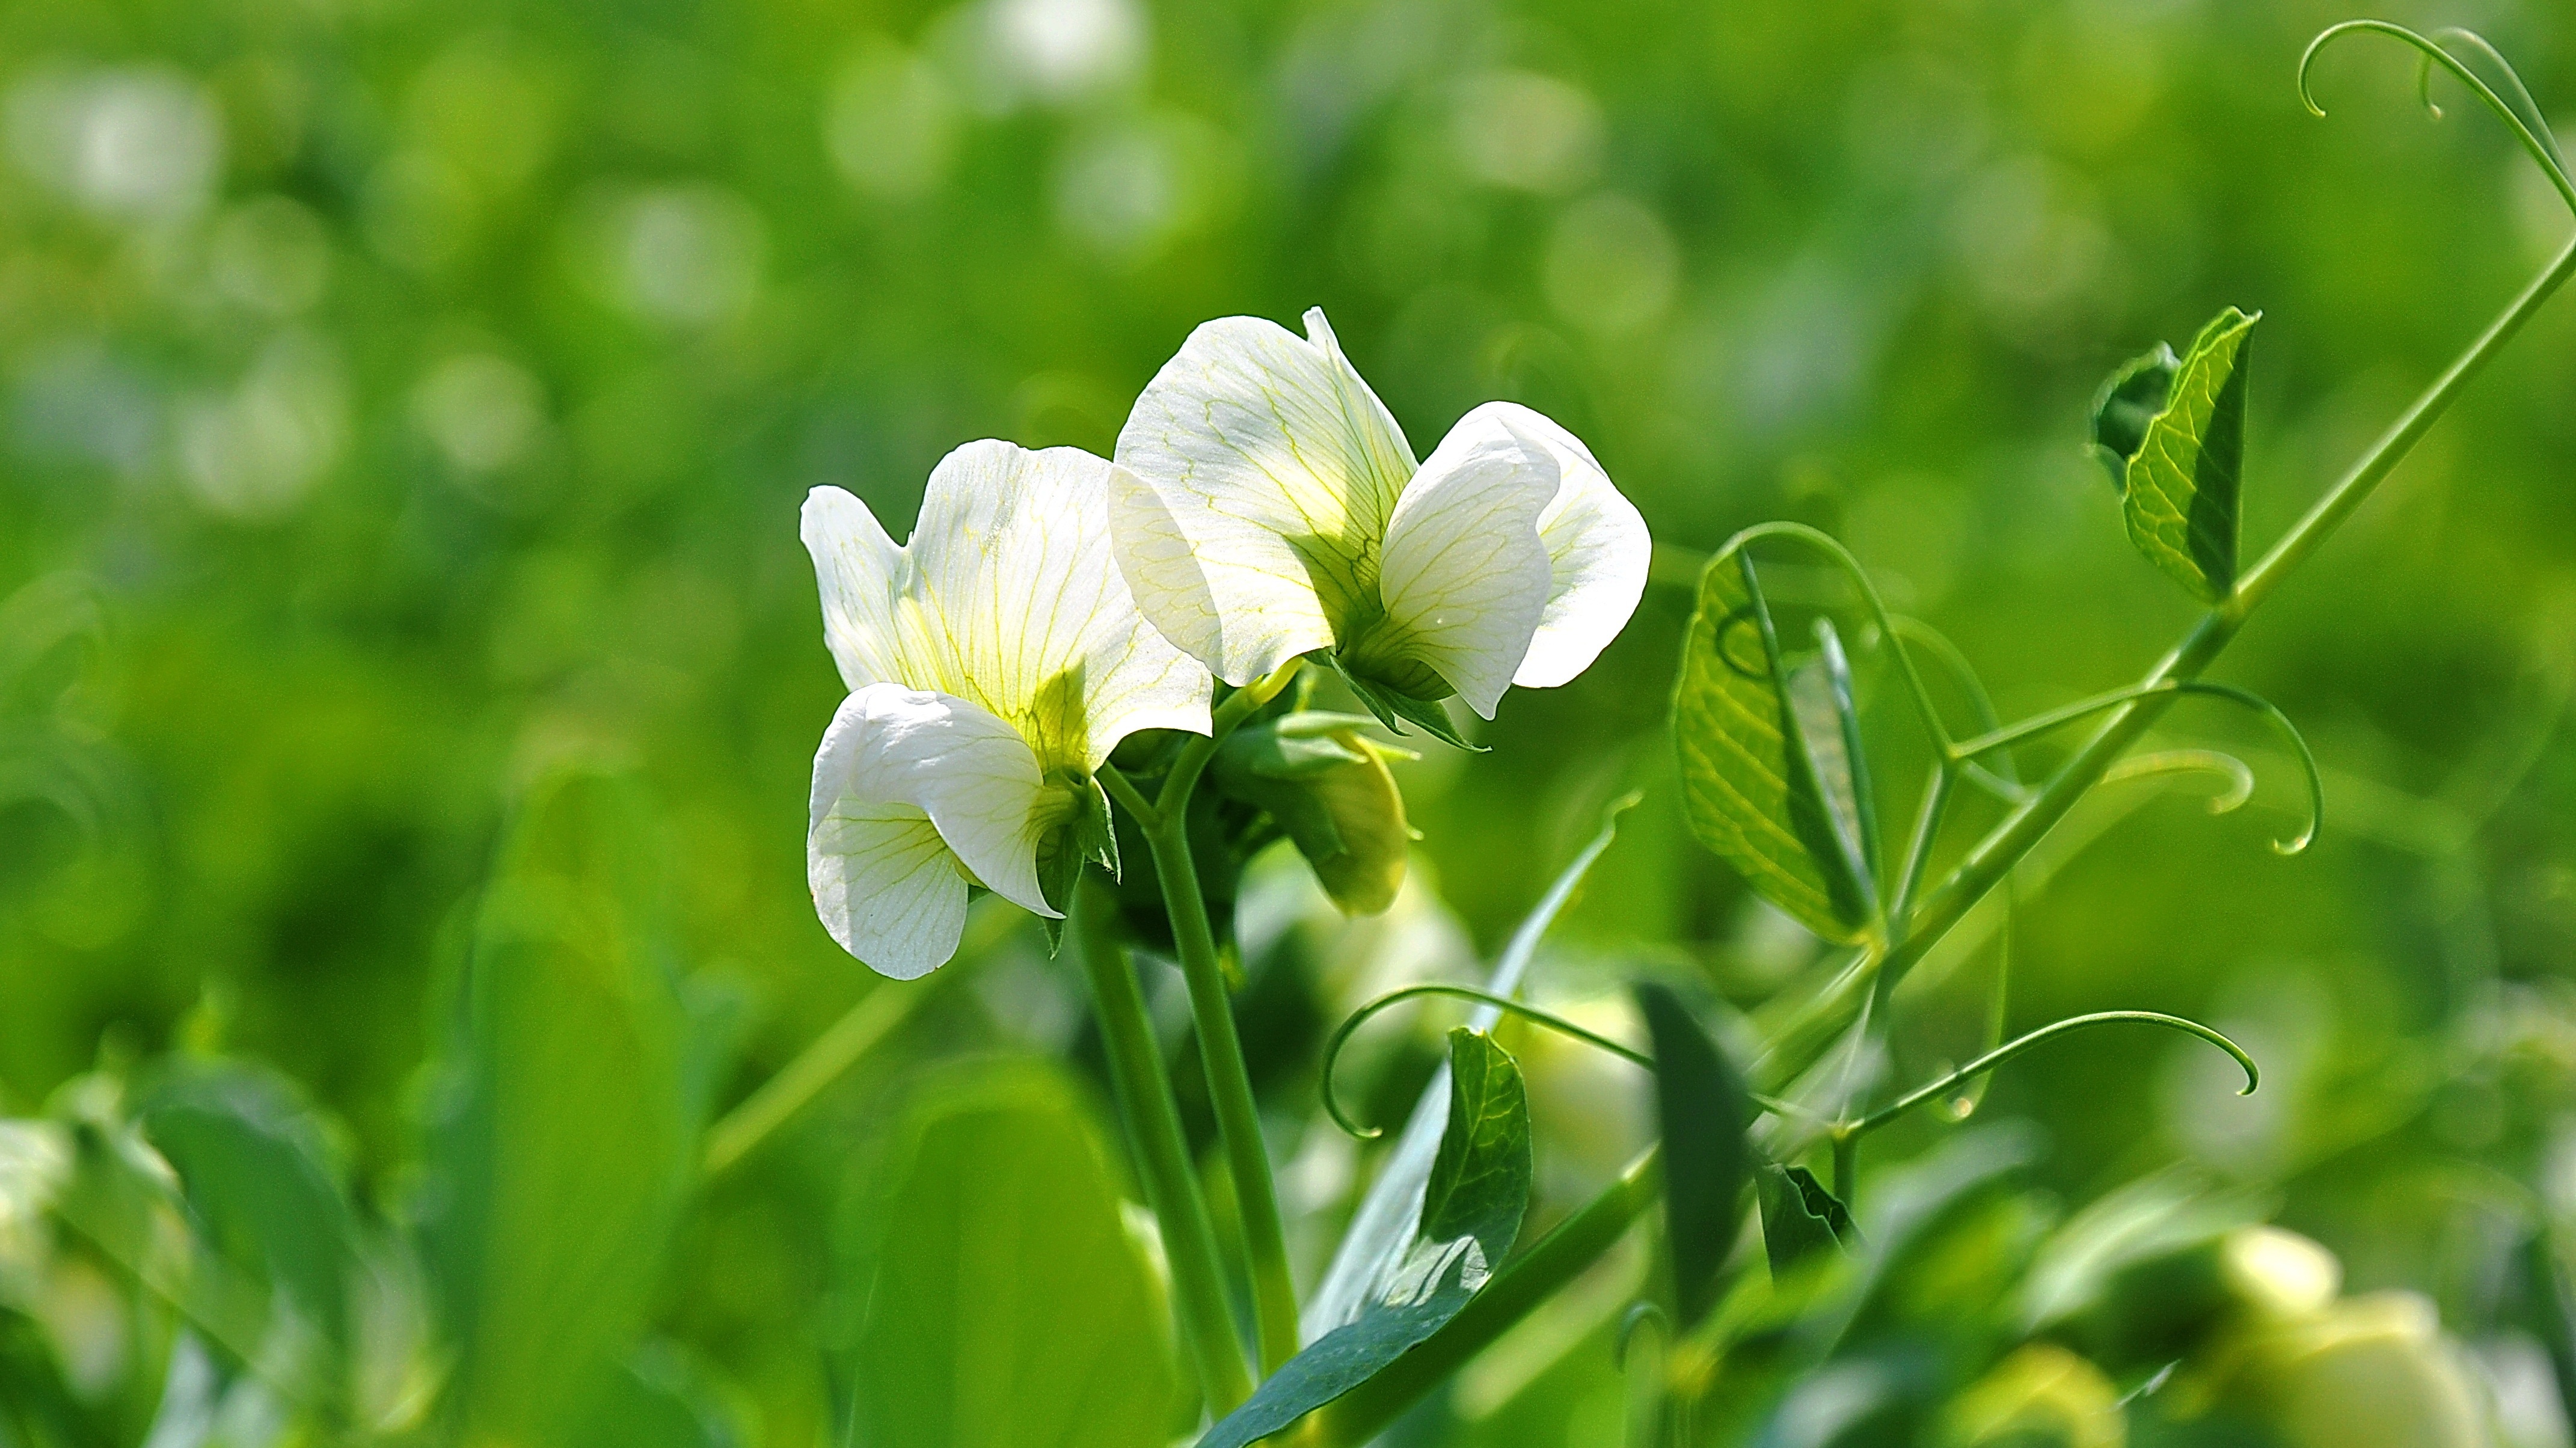
nature, grass, blossom, plant, field, lawn, meadow, sunlight, flower, bloom, spring, green, flora, wildflower, pea, macro photography, flowering plant, land plant